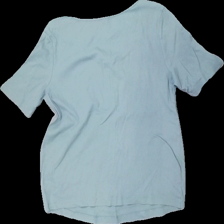
View: back
Type: T-shirt
Category: Ladies
Brand: Missing
Colors: Blue
Material: 100% Cotton
Cut: Regular
Season: All
Price range: 50-100
Recommended usage: Reuse
Description: blue ribbed t-shirt with buttons